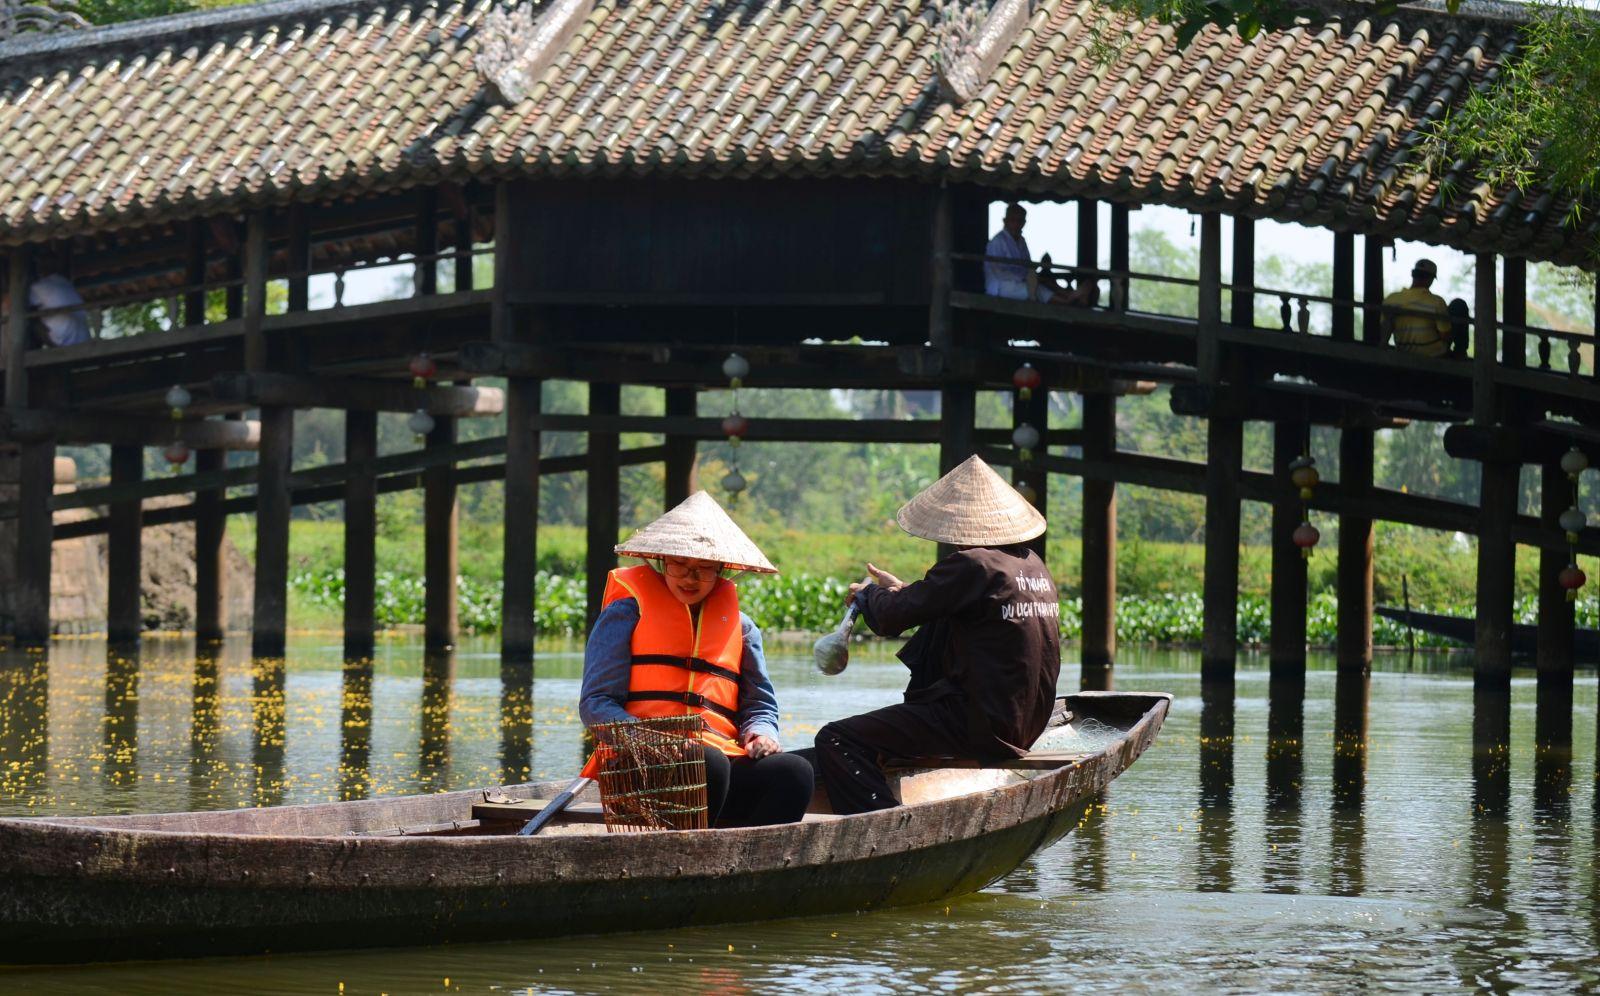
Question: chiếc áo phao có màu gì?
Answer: chiếc áo phao có màu cam